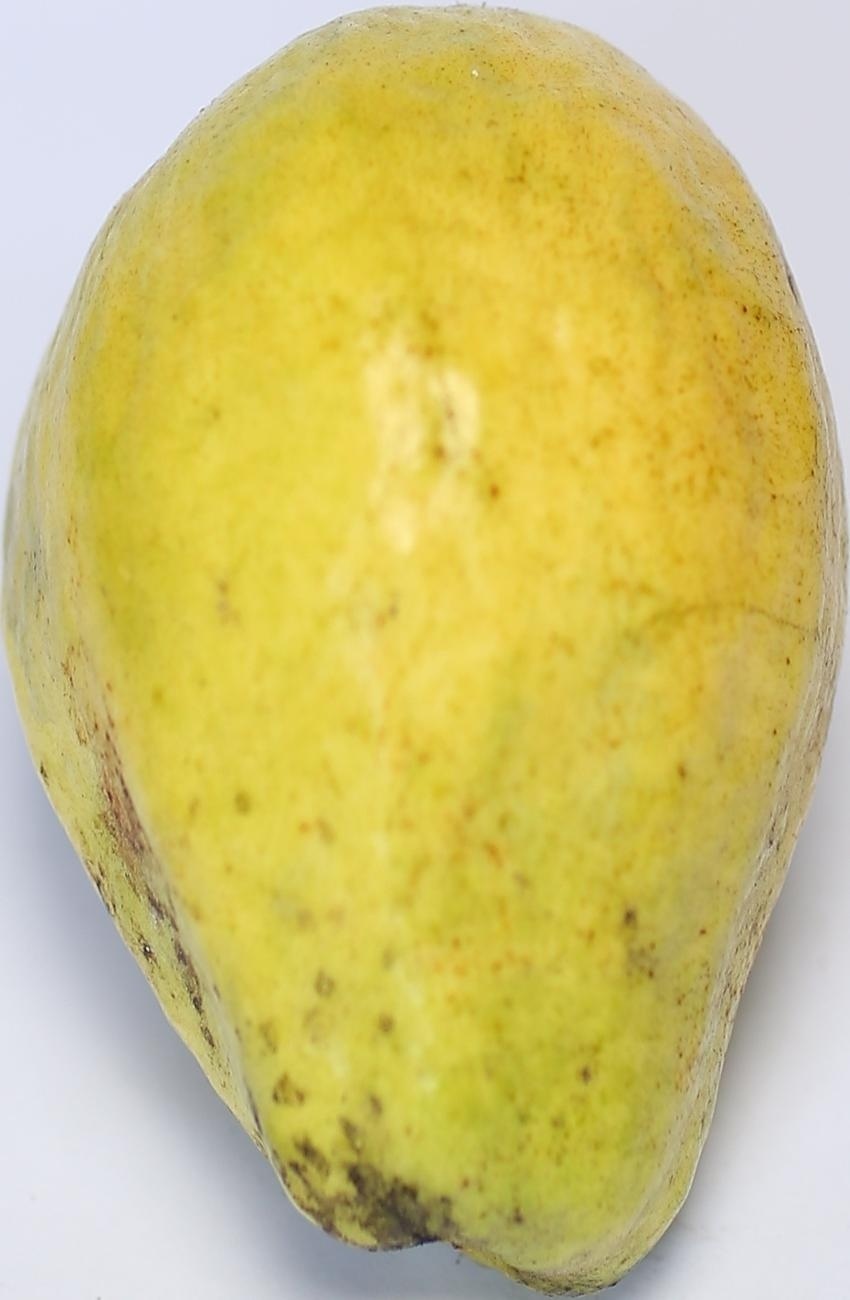
Maturity: mature-green
Variety: thadhrami